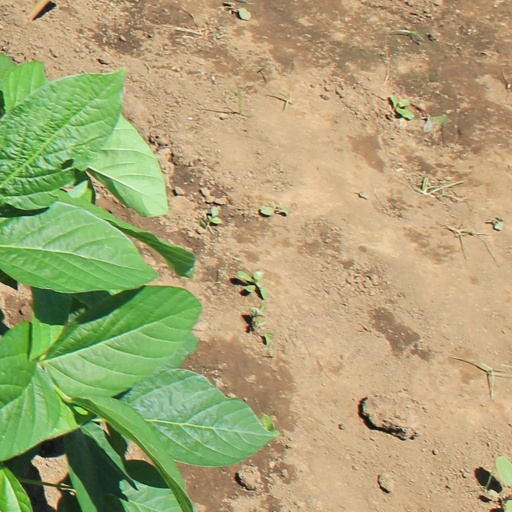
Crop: soybean